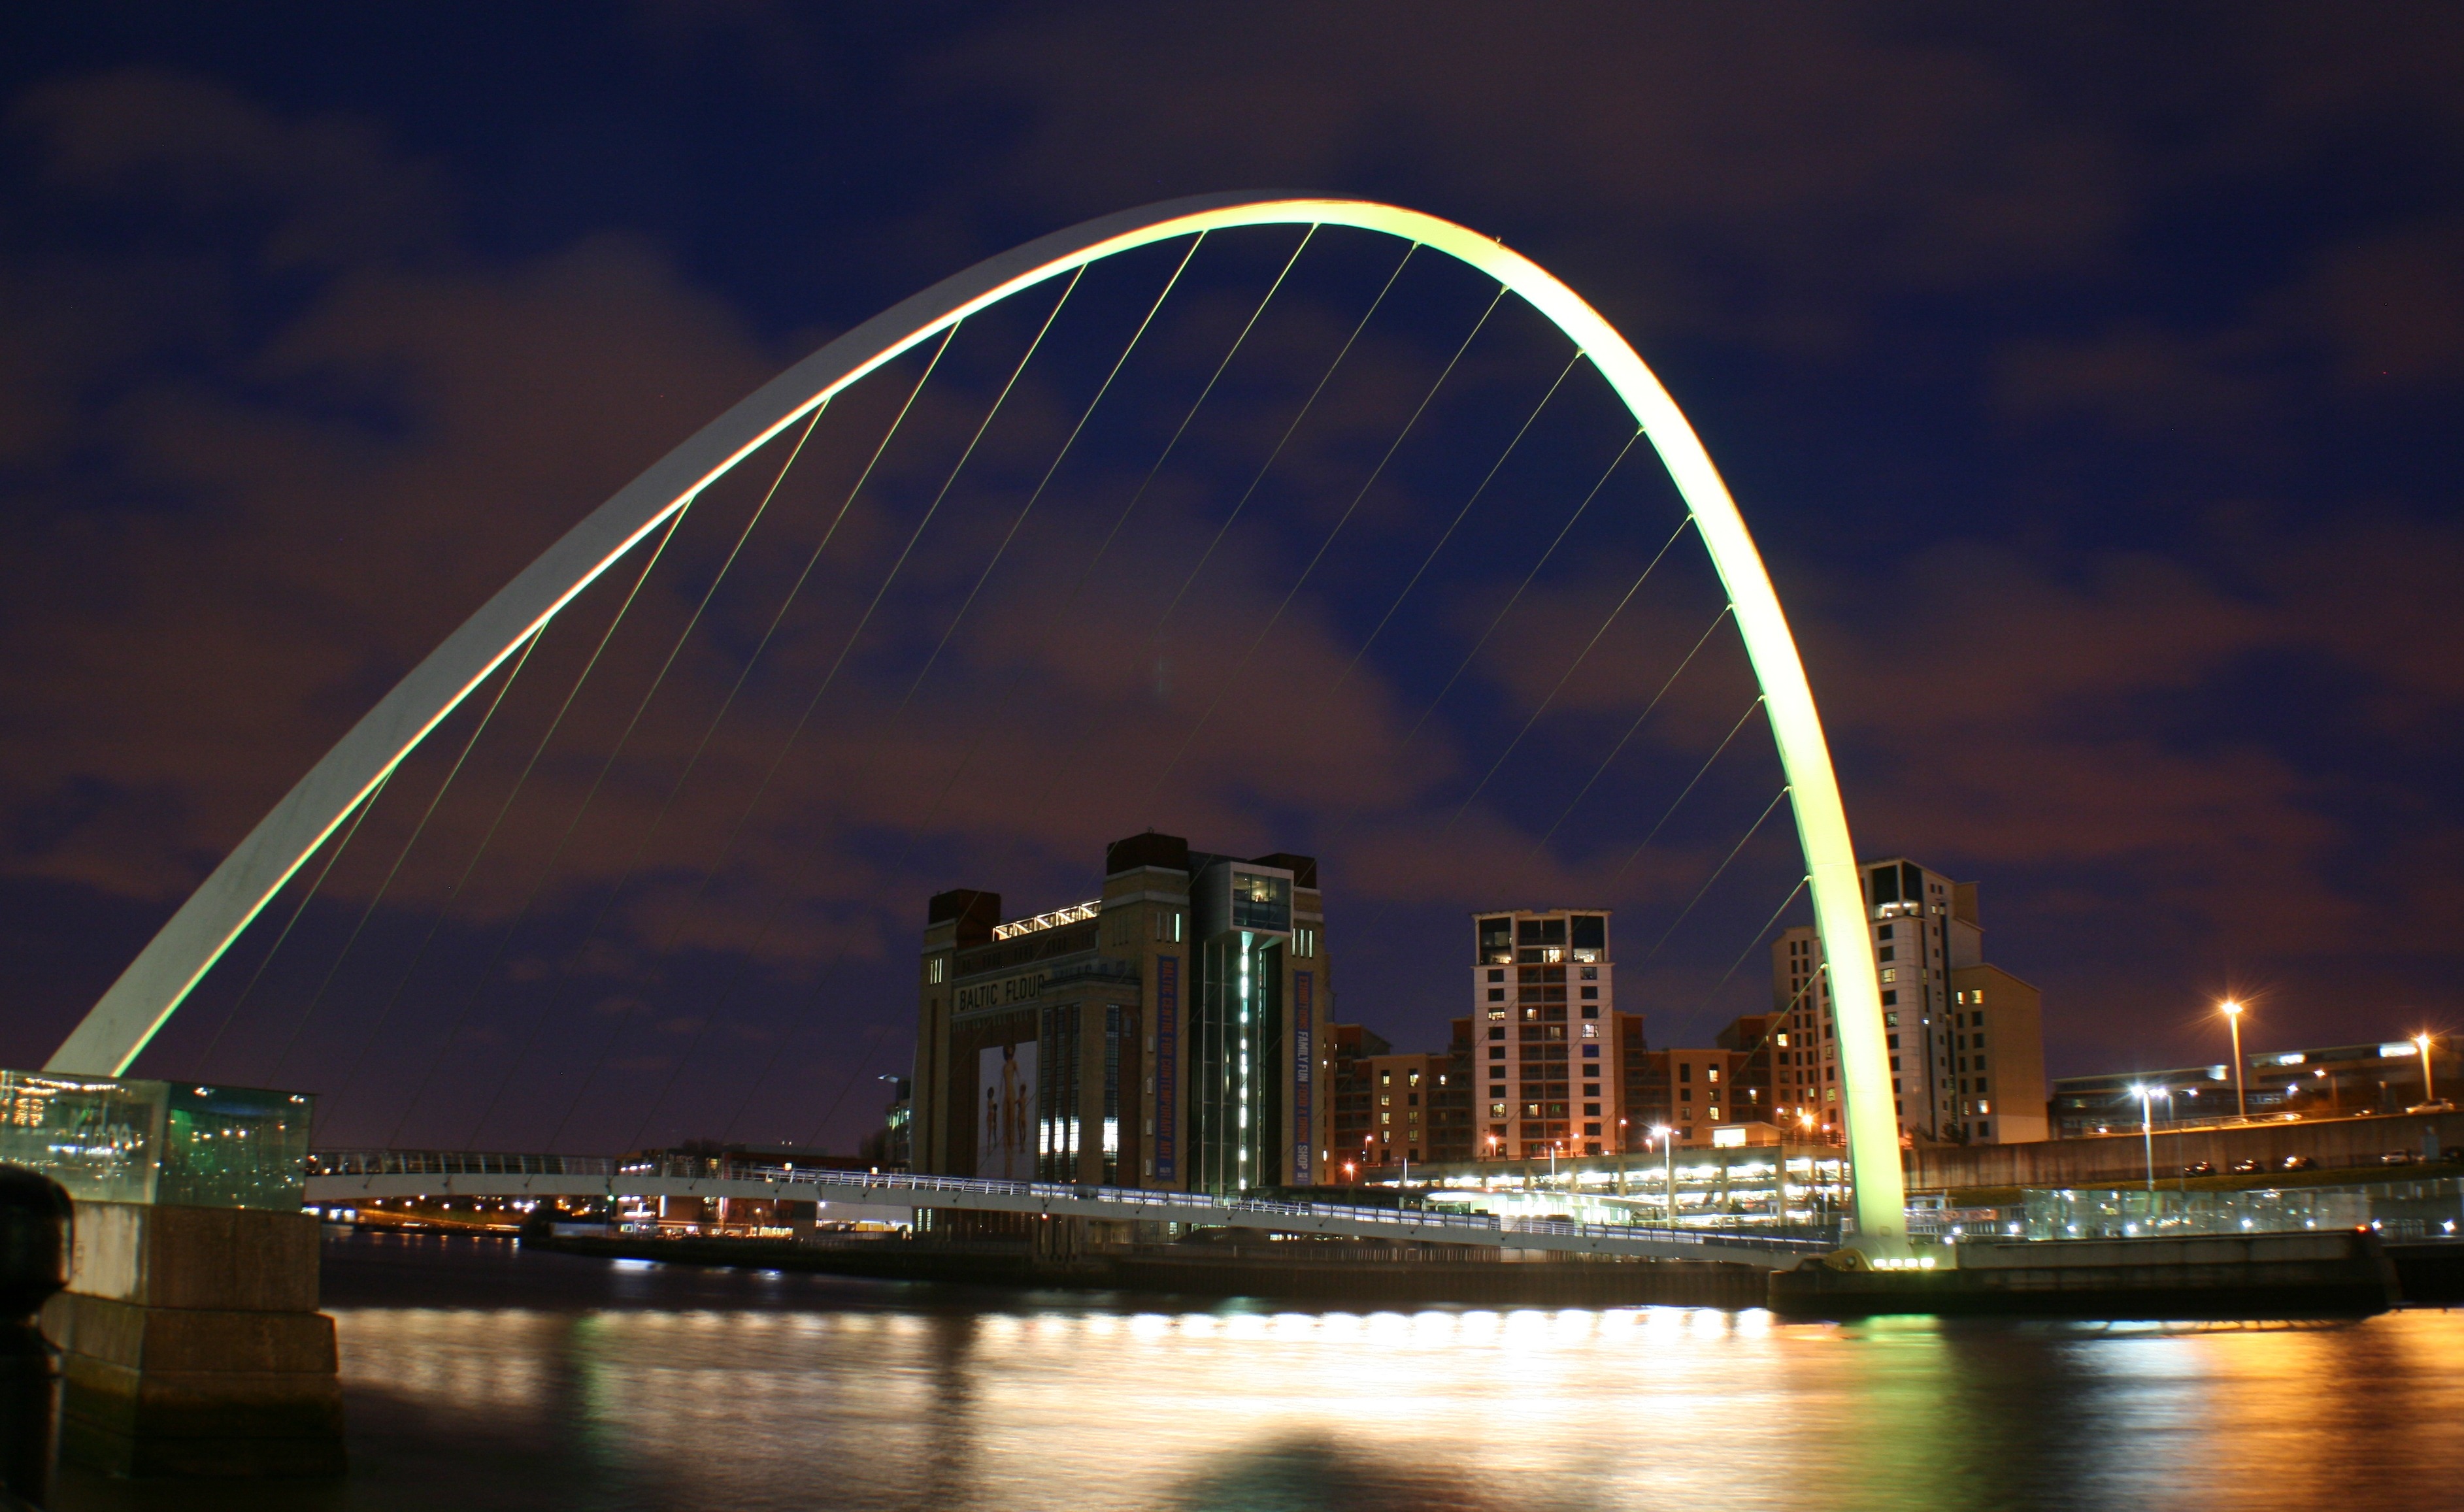
light, sky, bridge, skyline, night, city, skyscraper, river, cityscape, panorama, dusk, evening, reflection, ferris wheel, scenic, landmark, nightlife, clouds, reflections, baltic, millenium, newcastle, quayside, art gallery, cable stayed bridge, millenium bridge, tyne, flour mill, toon, gateshead, geordie